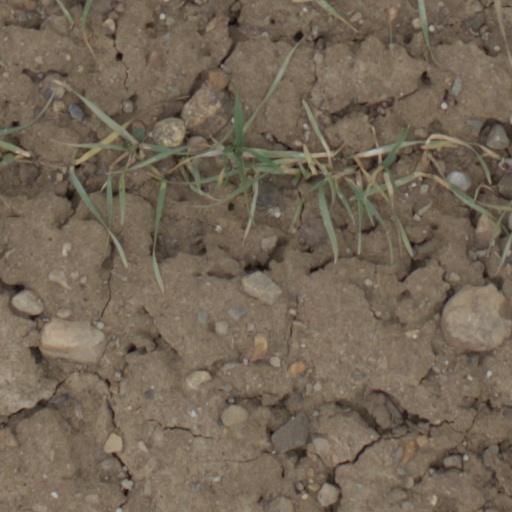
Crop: wheat